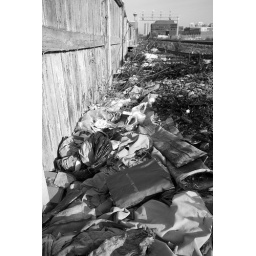
Canon 5D Mark II, 17-40mm f/4.0L, polarizer. Conversion to black and white using blue filter in Aperture 3.0.